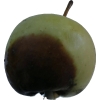
Label: Apple 12